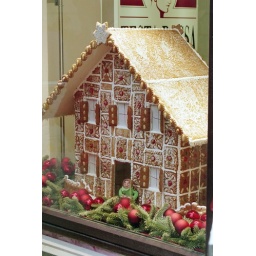
Gingerbread house in a bakery window